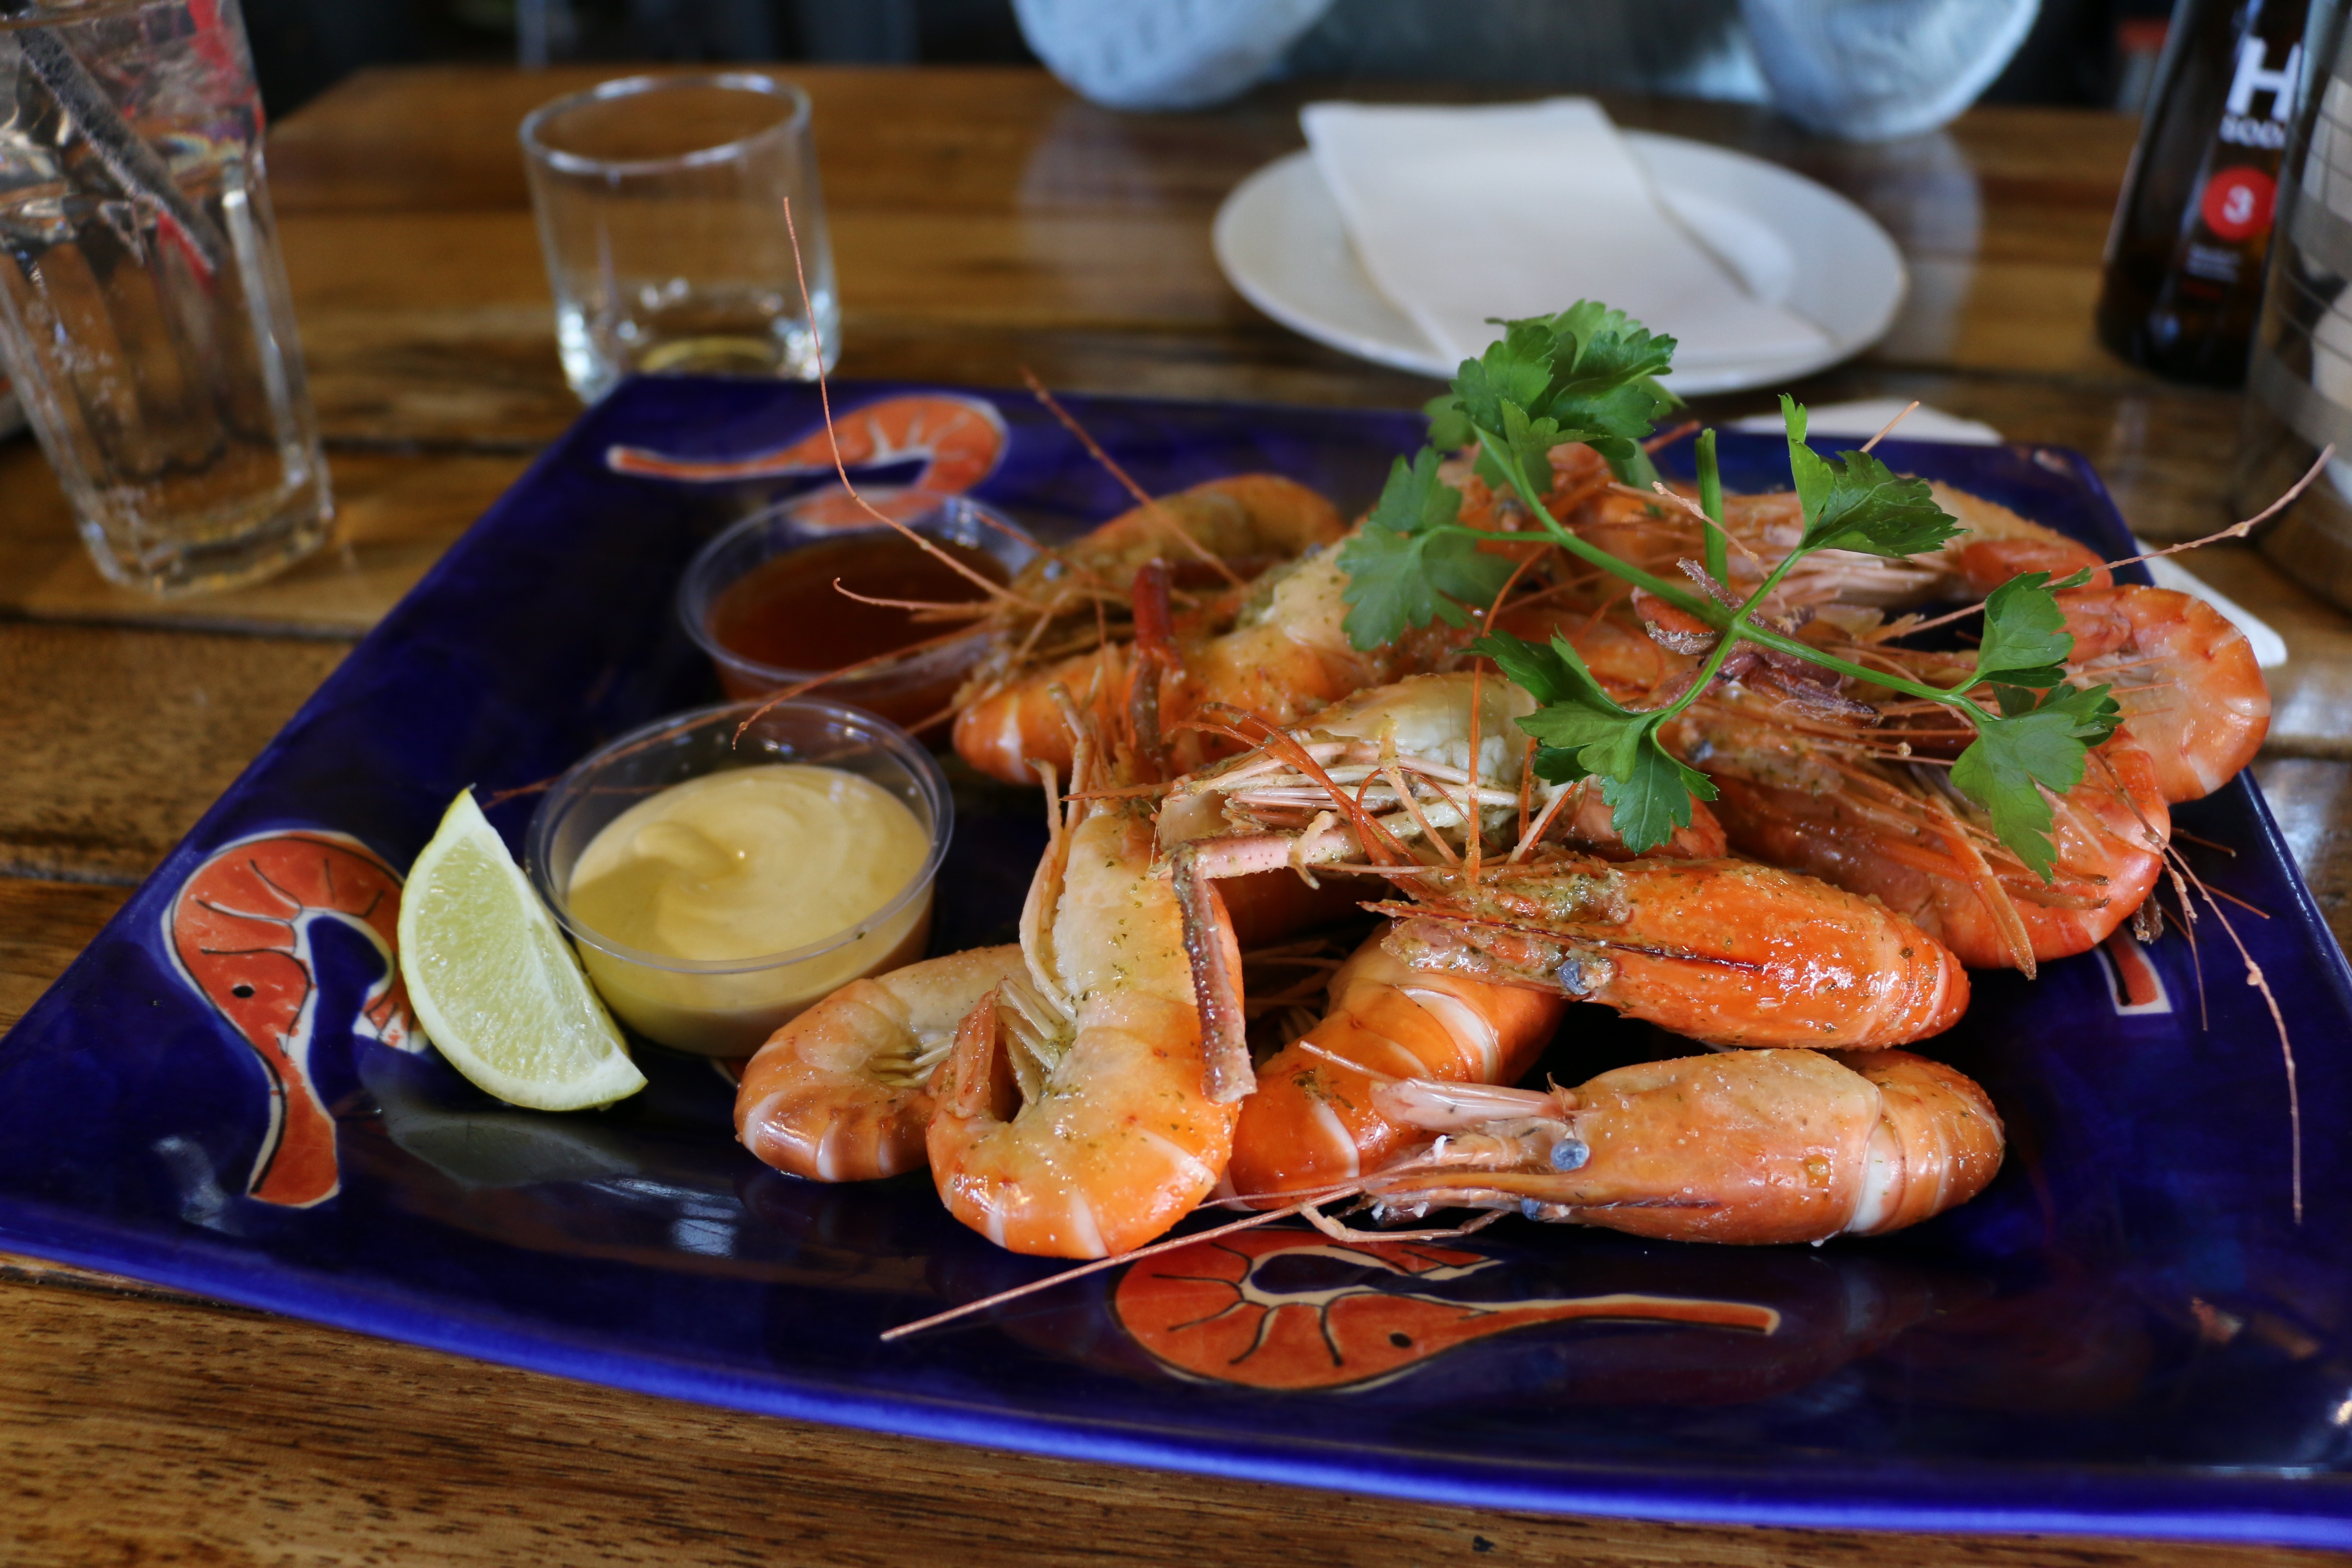
restaurant, dish, meal, food, seafood, lunch, cuisine, delicious, prawn